Ledo Hotel

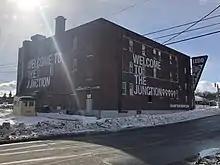
Mural on the Ledo Hotel

The landlord has reported many issues with the building, including aging of the building as well as people breaking in for a free place to stay. Damages include water leakage from the roof as well as broken windows and pried open doors on the ground floor. Due to a low amount of paying tenants, Soule has struggled to maintain the building, which has left the building in disrepair. On October 25, 2020, a fire was reported in one of the units. While no one was injured, thirteen residents were displaced to temporary locations. The Sudbury Fire Department deemed the building an “immediate threat to life” due to leakage and electrical concerns. Sudbury Hydro has disconnected the power to the Ledo, which presently sits vacant. Soule was willing to sell the Ledo Block from 2011 to 2023, being listed at $1.25 million. On June 13, 2023, the Sudbury City Council successfully voted to buy the land and the building for $900,000 and raze the land to make space for public parking development. On July 13, the City Council announced that they would buy the rest of the triangular block that The Ledo sat on. The Ledo is currently awaiting for who wins the bid on demolishing the building.